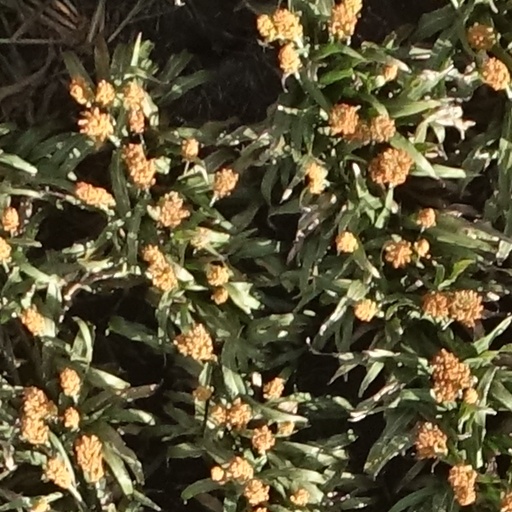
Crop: sorghum